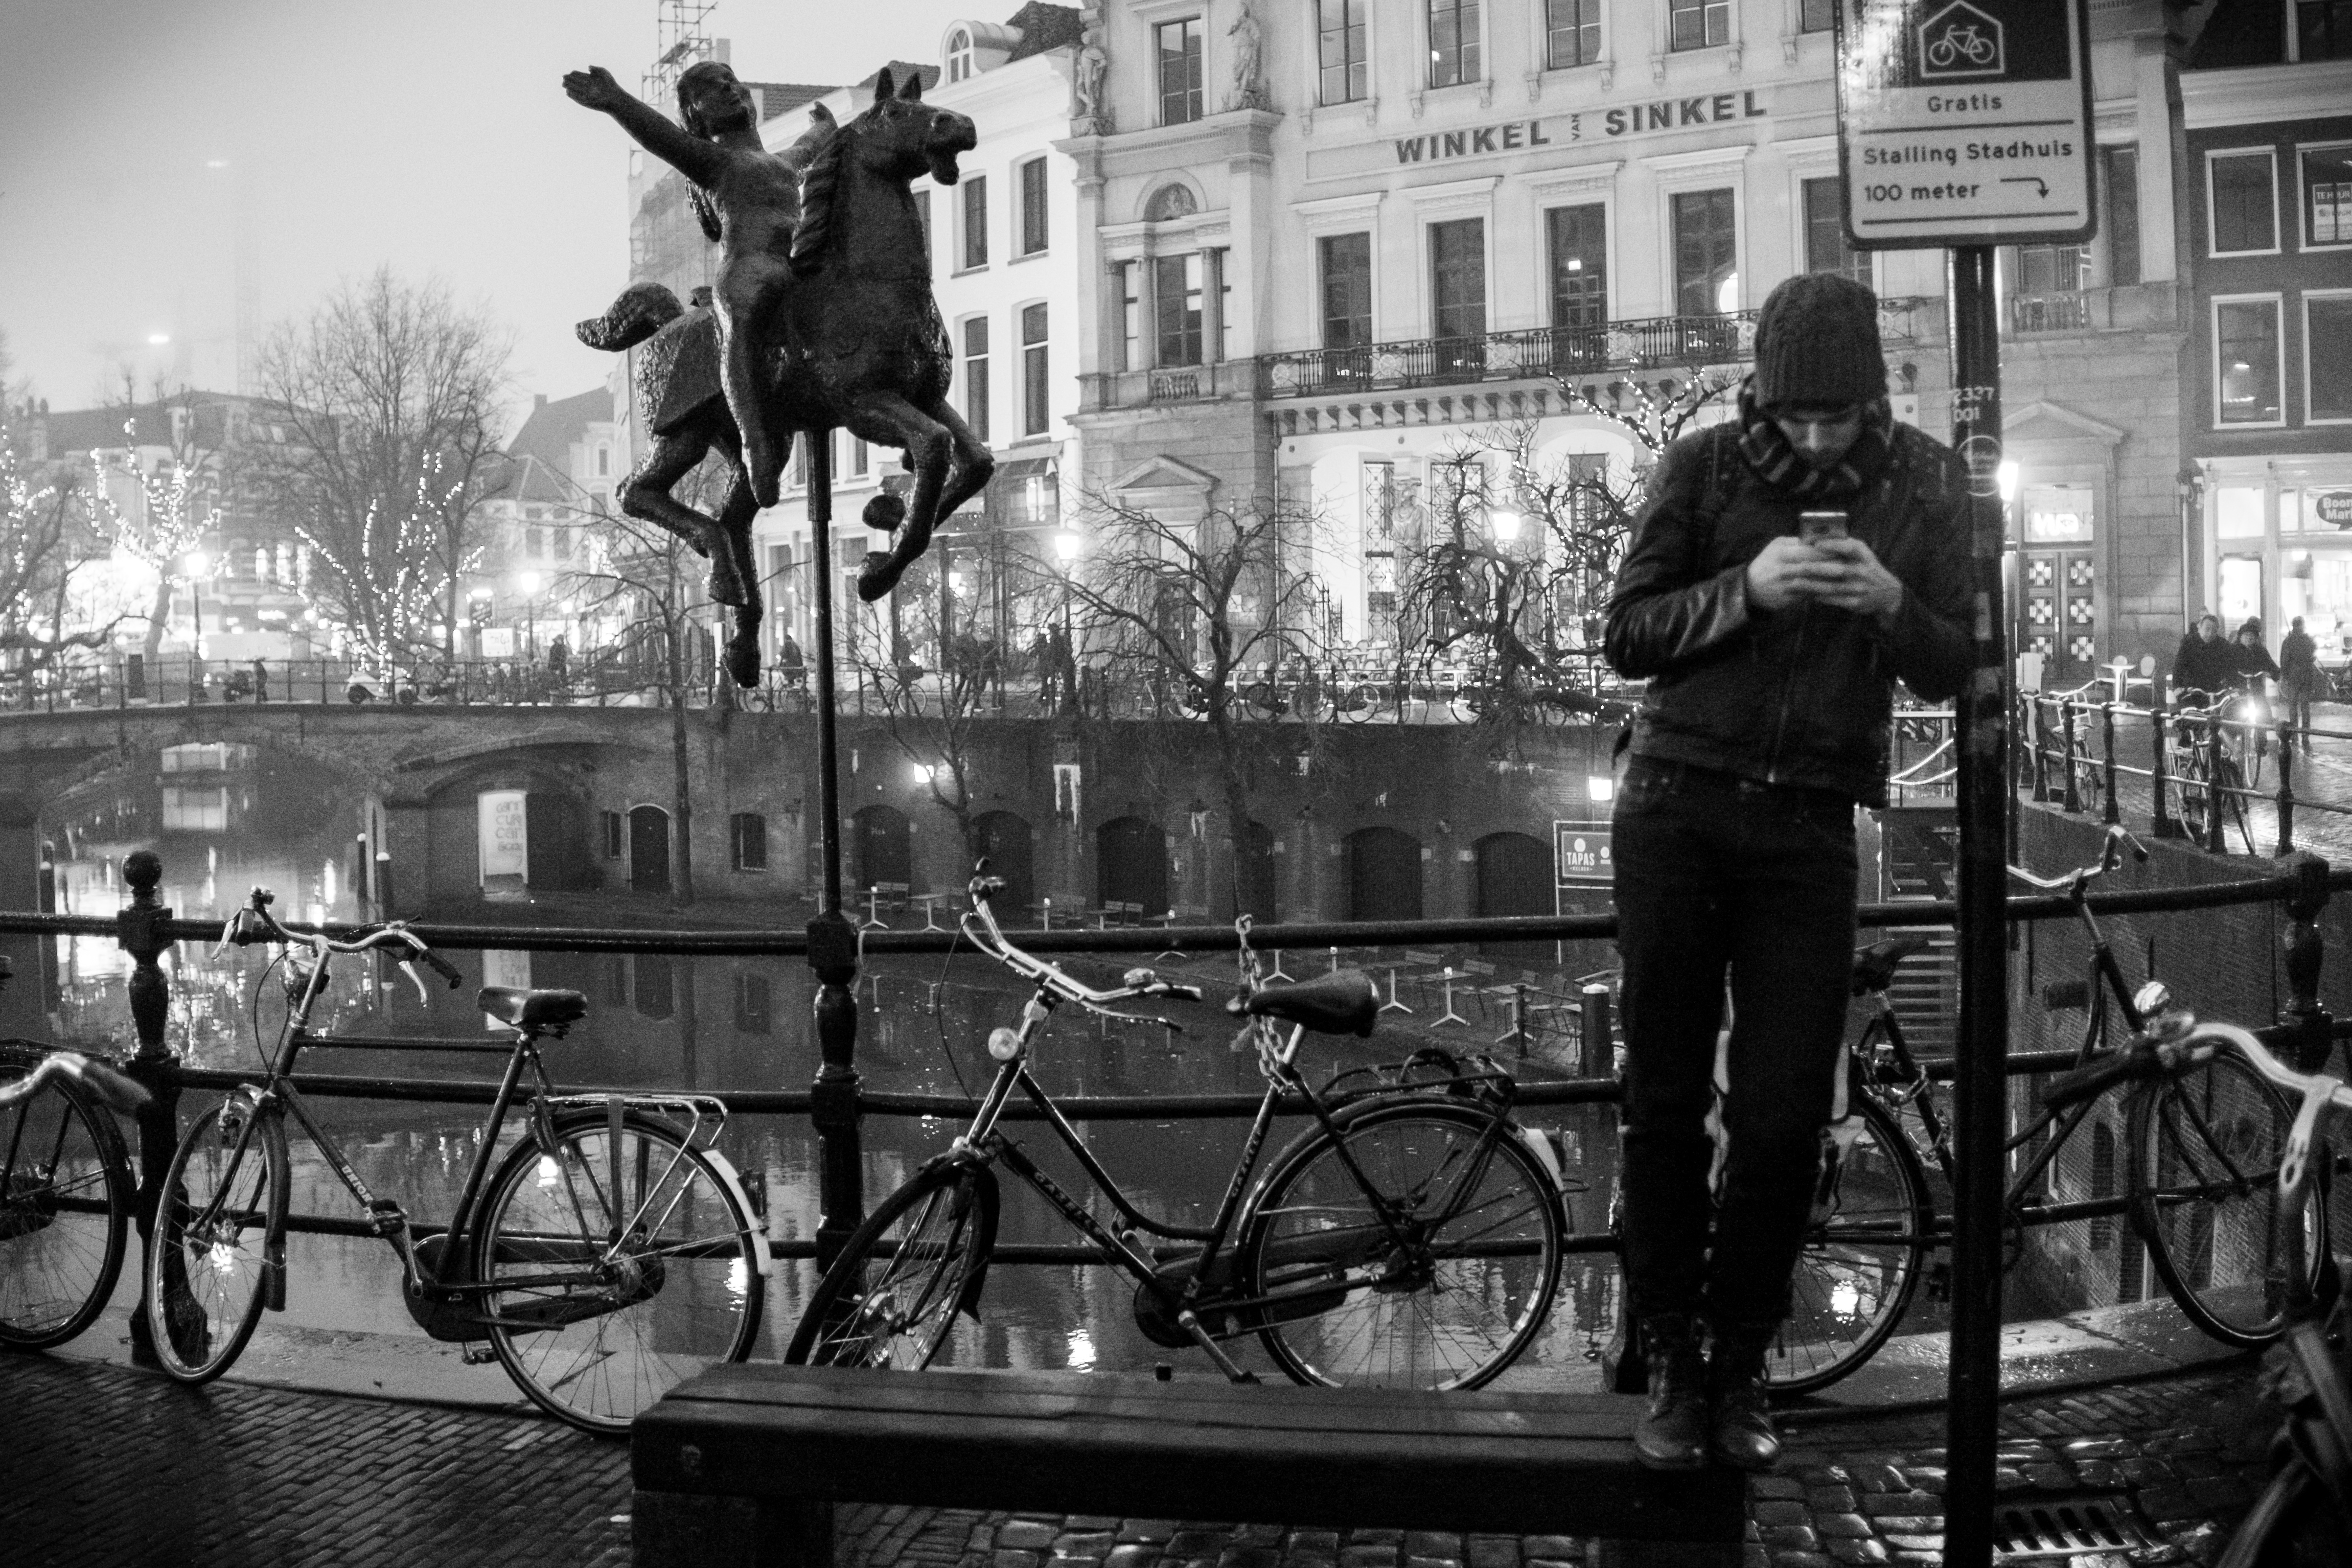
black and white, road, street, photography, vehicle, black, monochrome, streetphotography, infrastructure, photograph, utrecht, fernandopc, thenetgerlands, urban area, monochrome photography, film noir